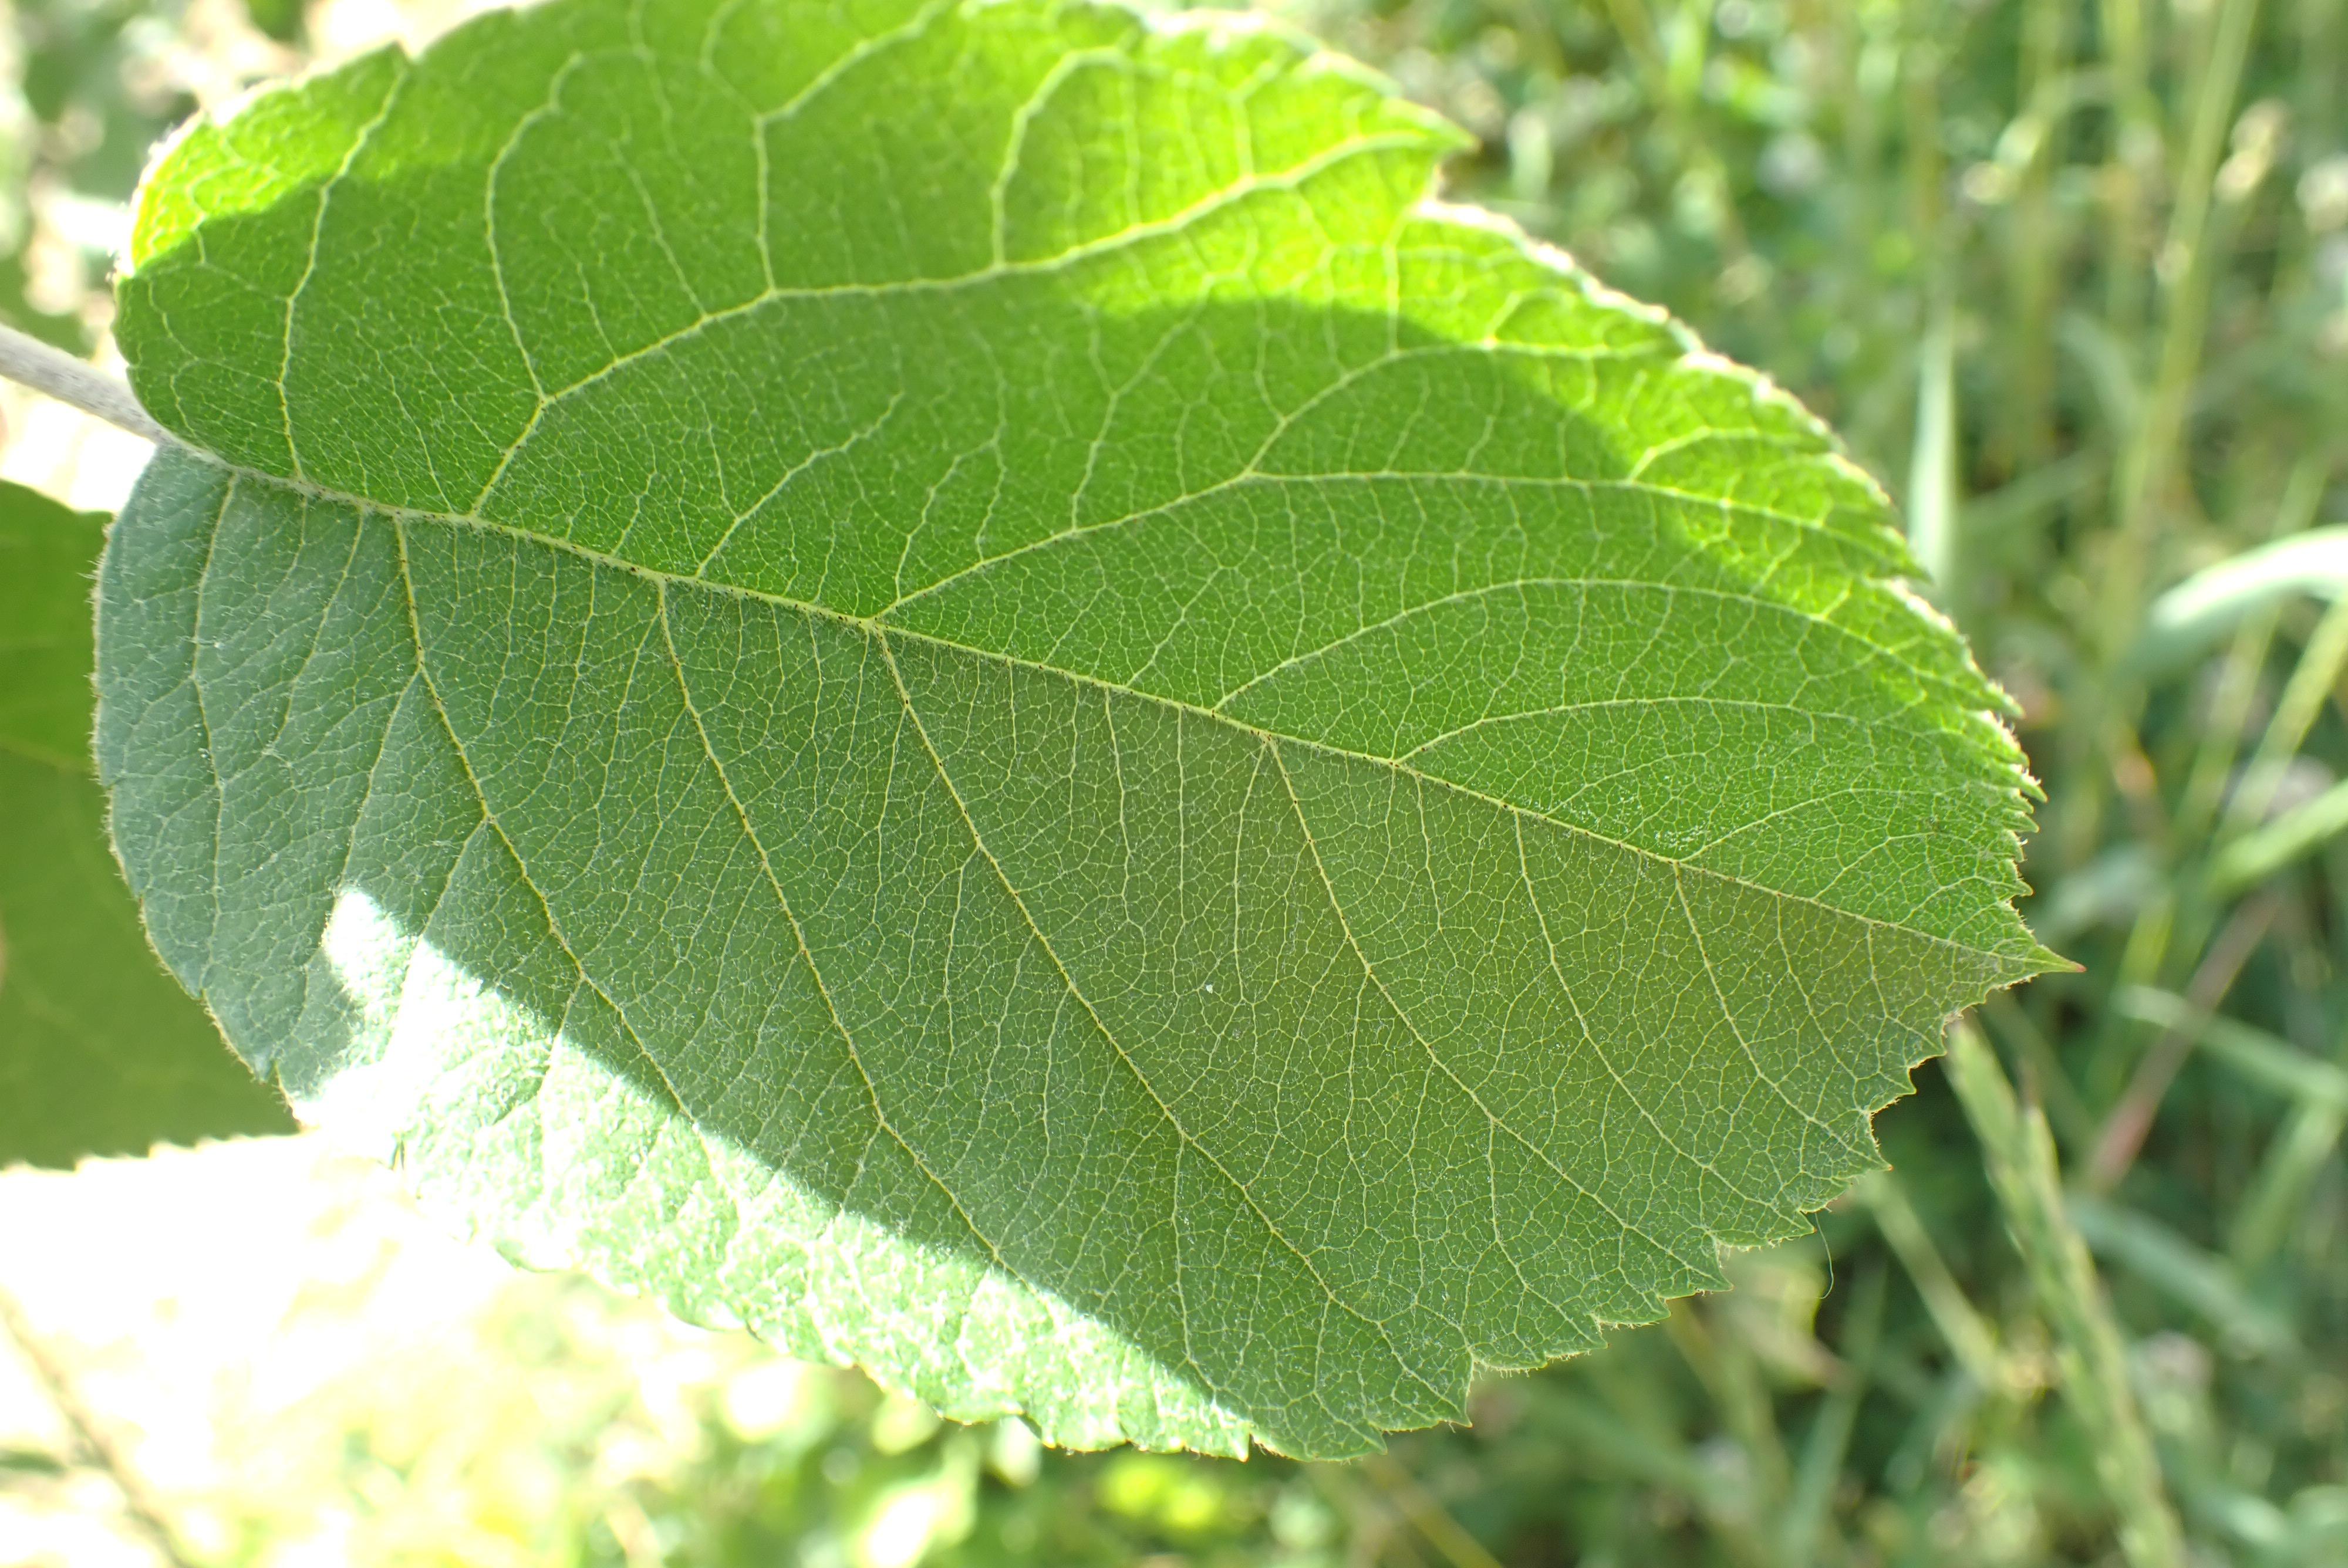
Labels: healthy